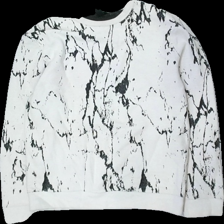
View: front
Type: Sweater
Category: Ladies
Brand: H&M
Colors: White, Black
Material: 100% bomull
Pattern: Other
Cut: C-collar
Size: S
Season: All
Stains: Major
Damage: gul runt krage
Damage location: top center
Damage 2: smuts fläckar
Damage 2 location: middle center
Damage 3: smuts fläckar
Damage 3 location: bottom left
Price range: <50
Recommended usage: Export
Description: sweater med mönster